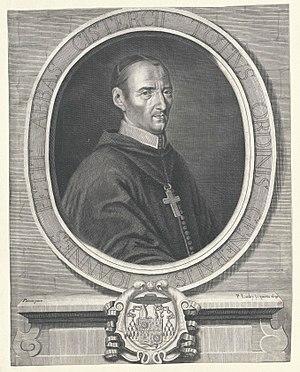
Liste des abbés de Cîteaux de 1098 à nos jours